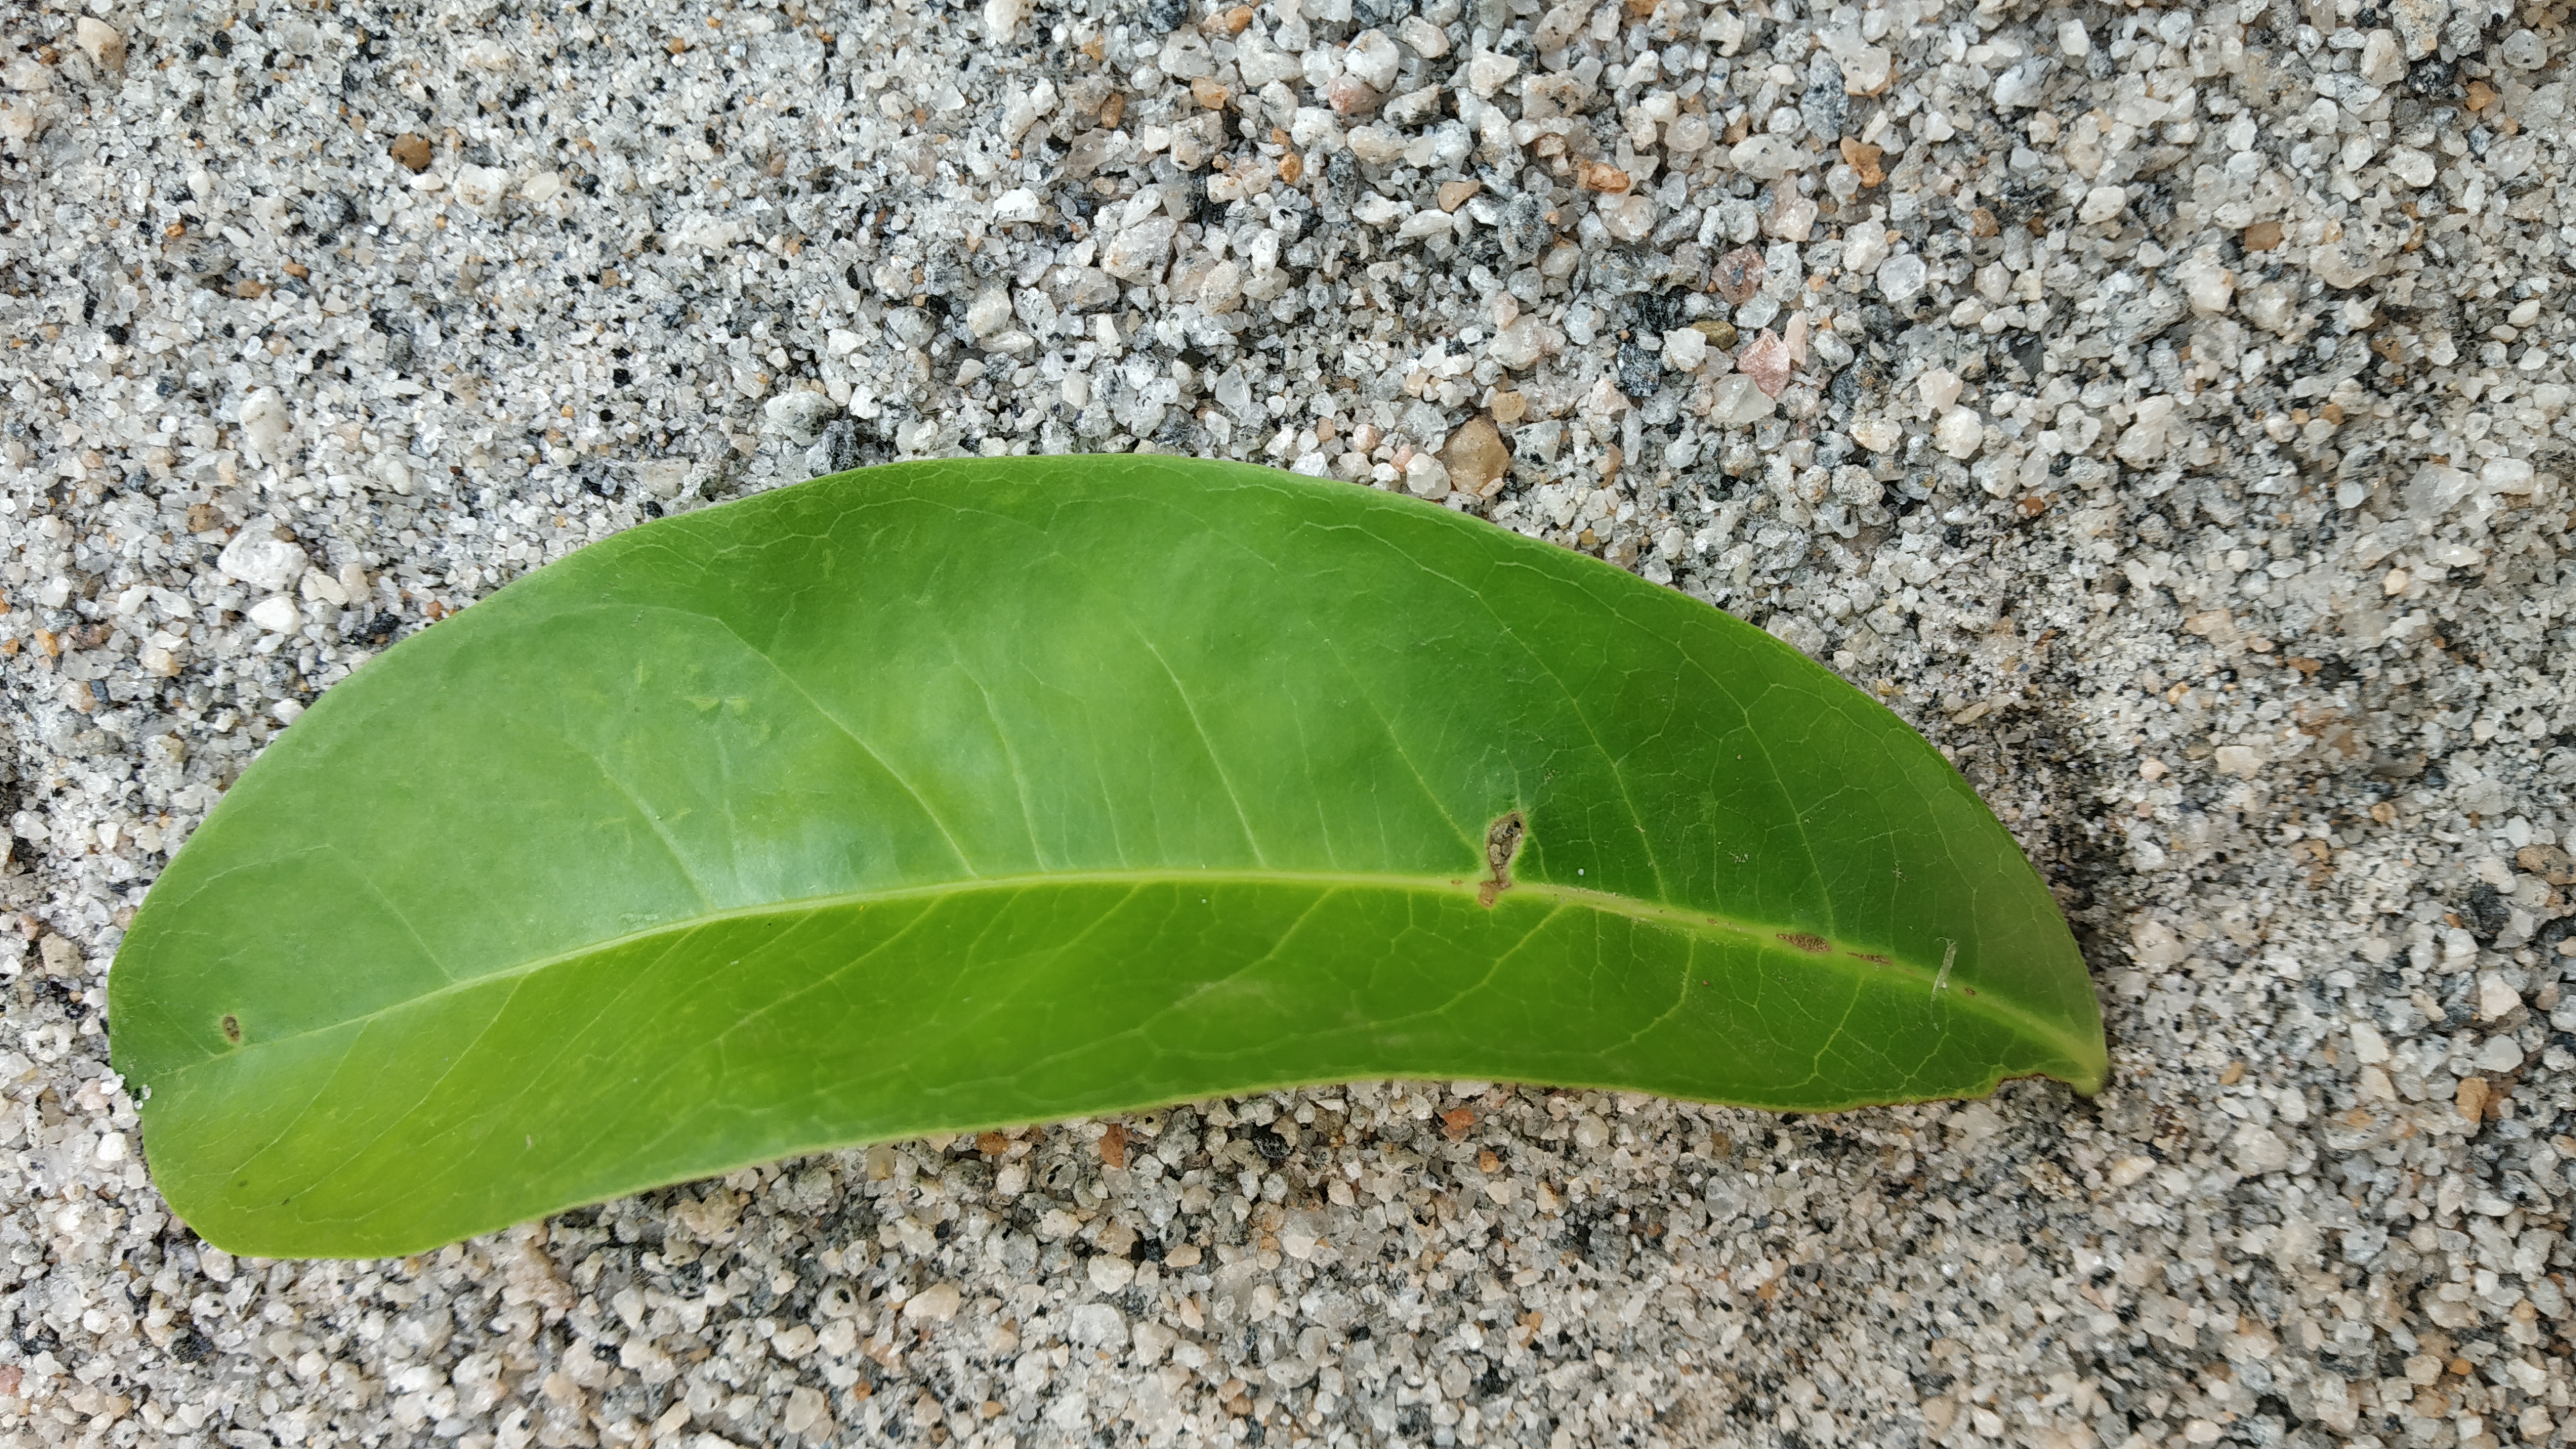
Plant: kepala